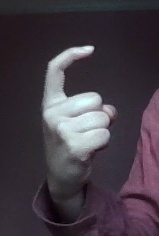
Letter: ra